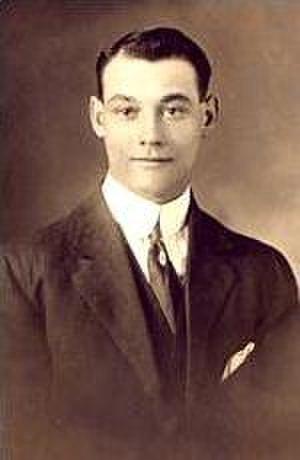
George Lawrence Price est un soldat canadien connu comme étant le dernier soldat de l'Empire britannique mort au combat durant la Première Guerre mondiale, le 11 novembre 1918 à 10 h 58, deux minutes avant l'entrée en vigueur de l'armistice de Rethondes. Il était âgé de 25 ans.